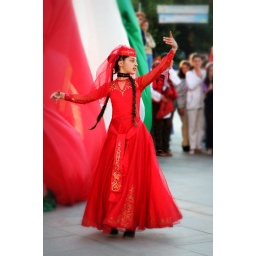
girl in red